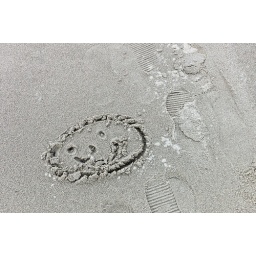
Happy Face and shoe prints in sand on beach on Long Island, New York